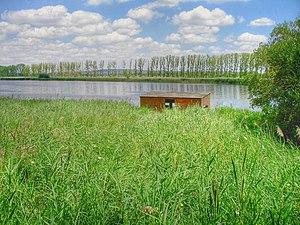
Castronuño est une commune de la province de Valladolid dans la communauté autonome de Castille-et-León en Espagne.
La province de Valladolid est l'une des neuf provinces de la communauté autonome de Castille-et-León, dans le nord-ouest de l'Espagne. Elle compte une population de 520 716 habitants pour un total de 225 municipalités, une superficie de 8 110 km² et une densité de population de 64,19 hab/km². Sa capitale est la ville de Valladolid. Cette province se distingue par un des plus hauts indices de développement humain dans le monde, s'expliquant par le haut index atteint par le niveau d'éducation, un des meilleurs d'Espagne.